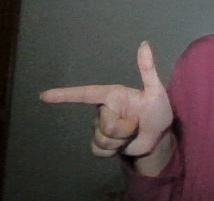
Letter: yaa